Brazilian Army in the First Republic

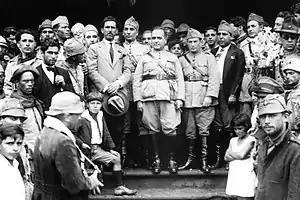
Getúlio Vargas and civil and military supporters after the 1930 Revolution's triumph

The precariousness of the barracks and their sanitary facilities was widespread at the beginning of the republic and would take a long time to change. In 1902 the Curitiba units were on rented property. The 1918 ministerial report pointed out the lack of barracks for several units, such as the 8th Battalion of "Caçadores", headquartered in small houses rented by the city hall, and the 3rd Cavalry Regiment, in low thatched huts. As minister Calógeras would later notice, there were no mobilization material storages, and the artillery ammunition stored in the magazines was enough for less than an hour of fire. There were also deficiencies in instruction fields.